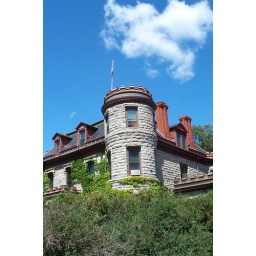
Crazy looking castle house near Saint Paul Cathedral